R. J. Macdonald

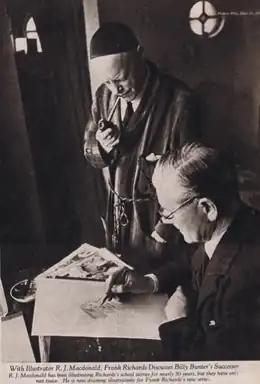
R. J. Macdonald (seated) with Charles Hamilton in 1946

Reginald James Macdonald (14 April 1879–17 December 1954), who signed his work as R. J. Macdonald, was a Scottish illustrator and cartoonist best known for his work in the boys' school stories in "The Gem" written by Charles Hamilton writing as Martin Clifford. After World War II from 1947 to his death in 1954 he provided colour and black and white illustrations for the Billy Bunter novels by the same author.